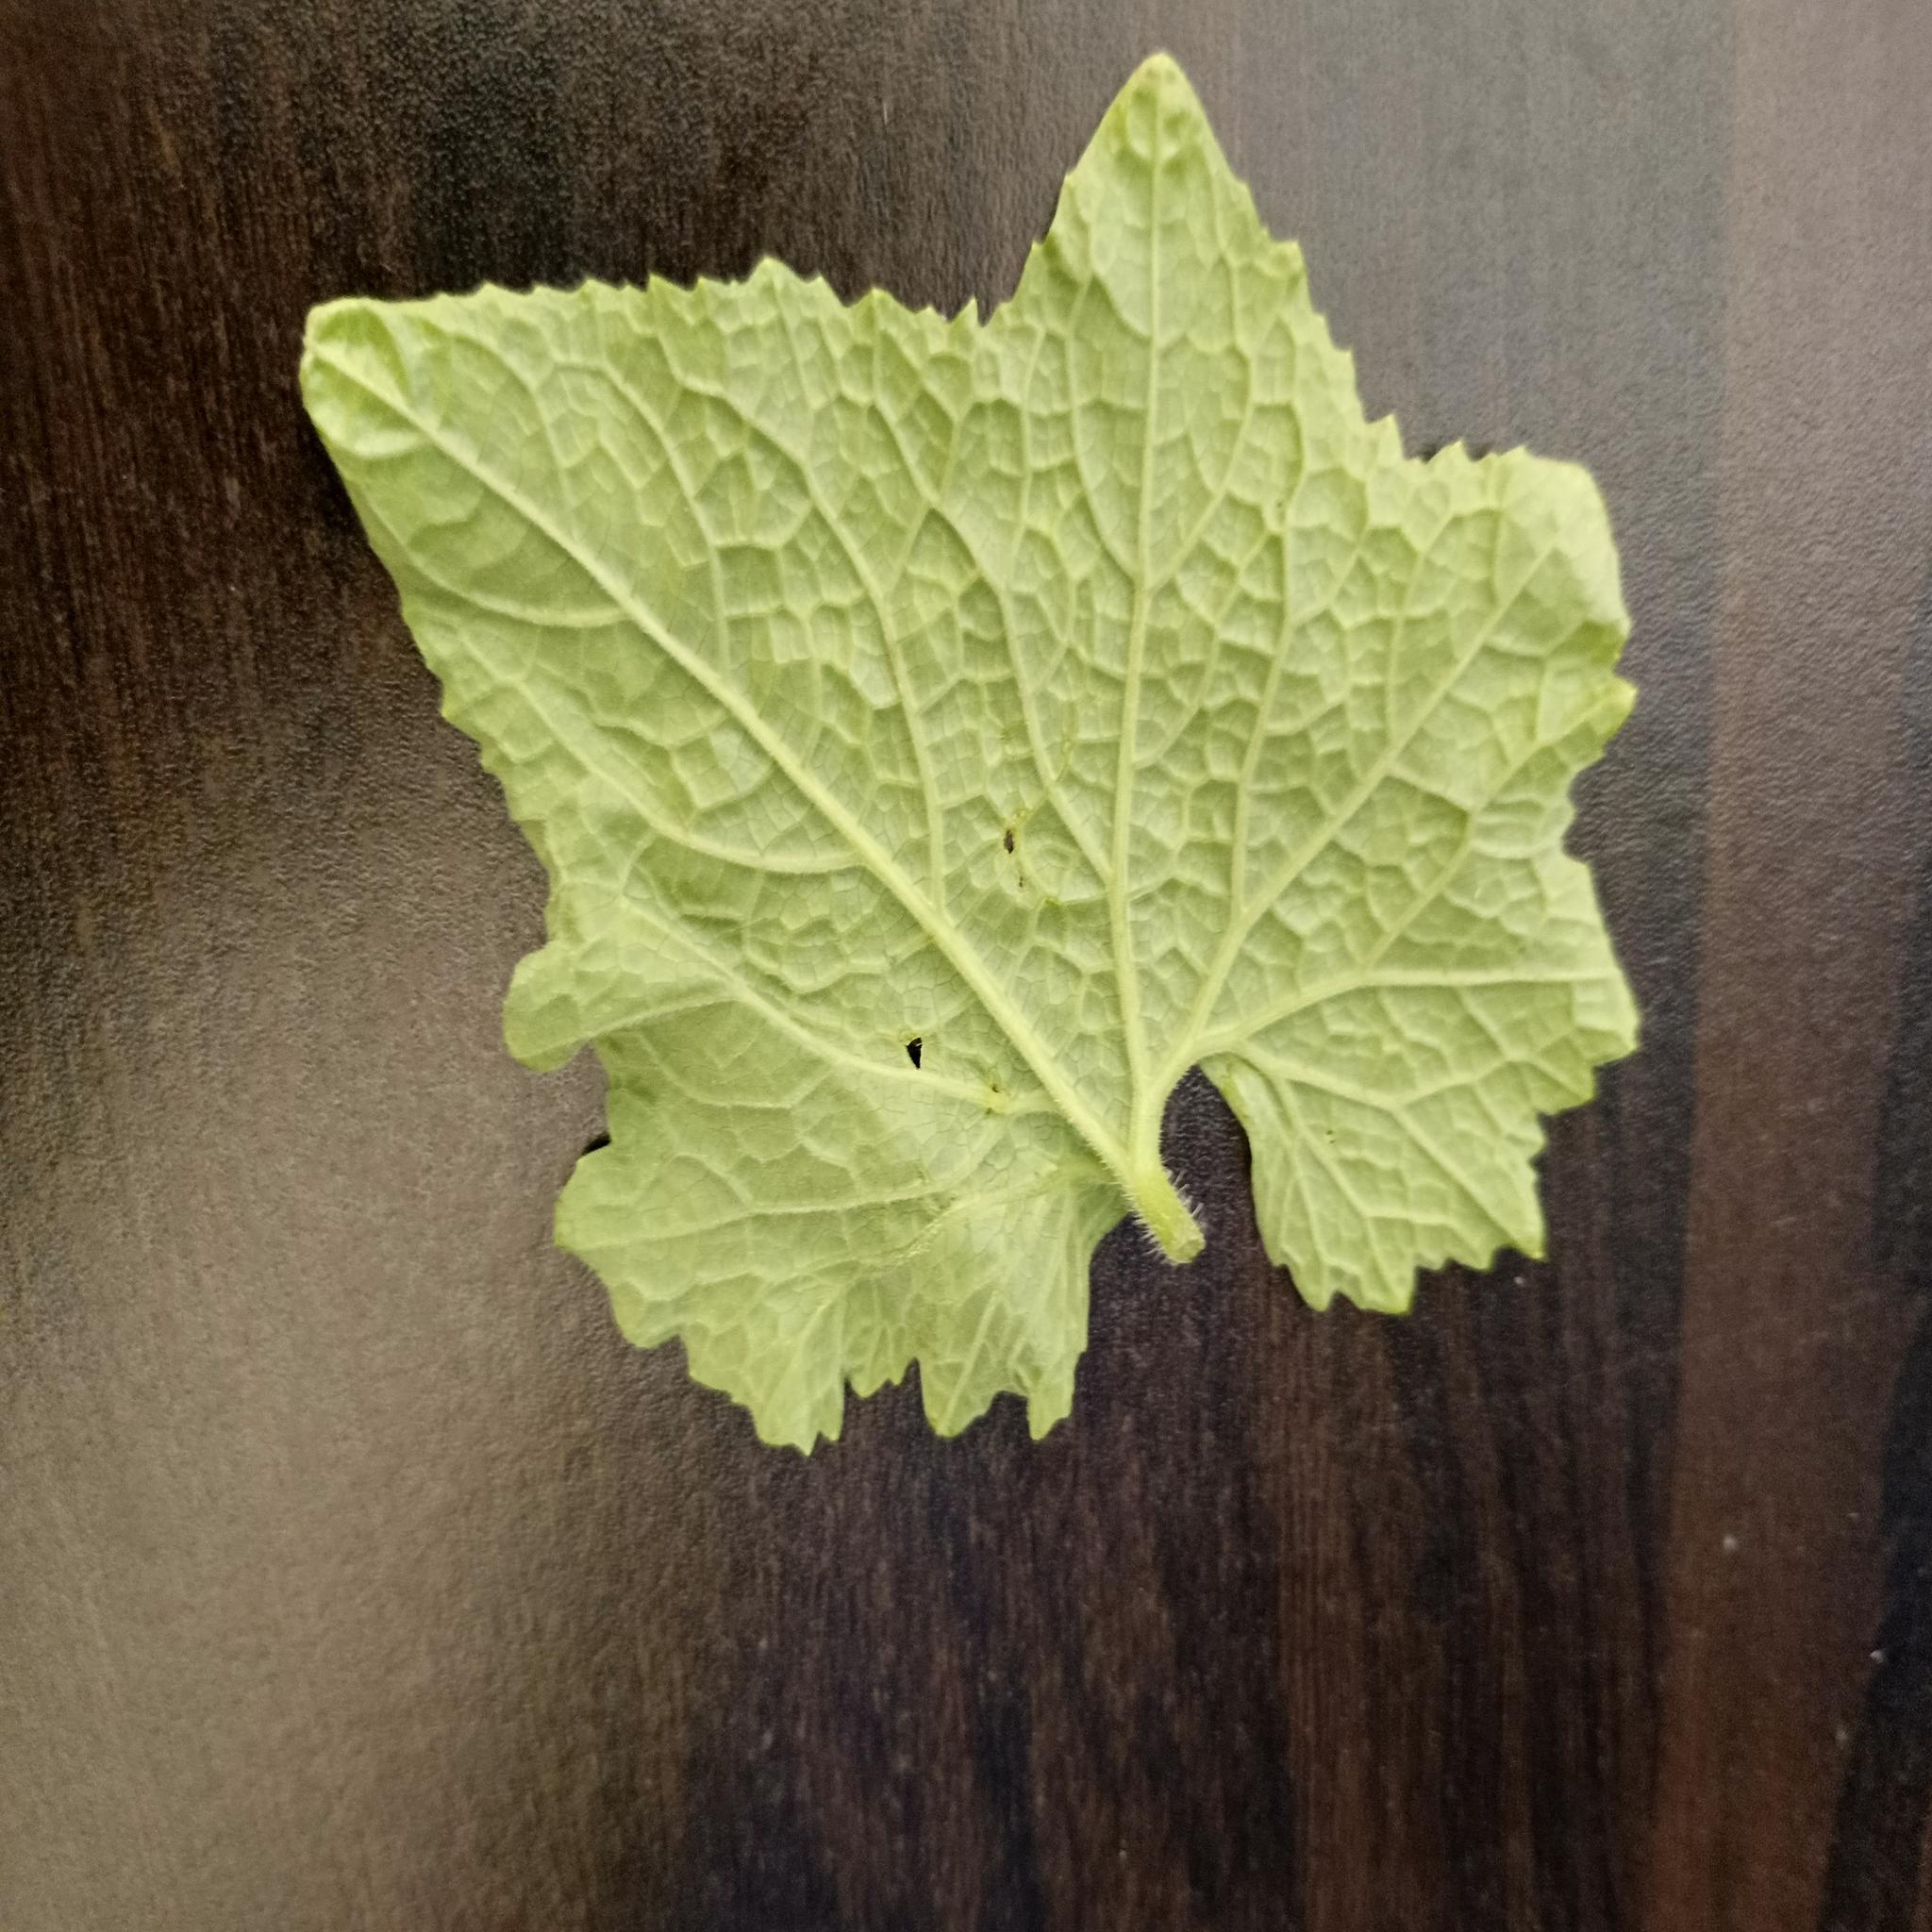
Label: Leaf curl